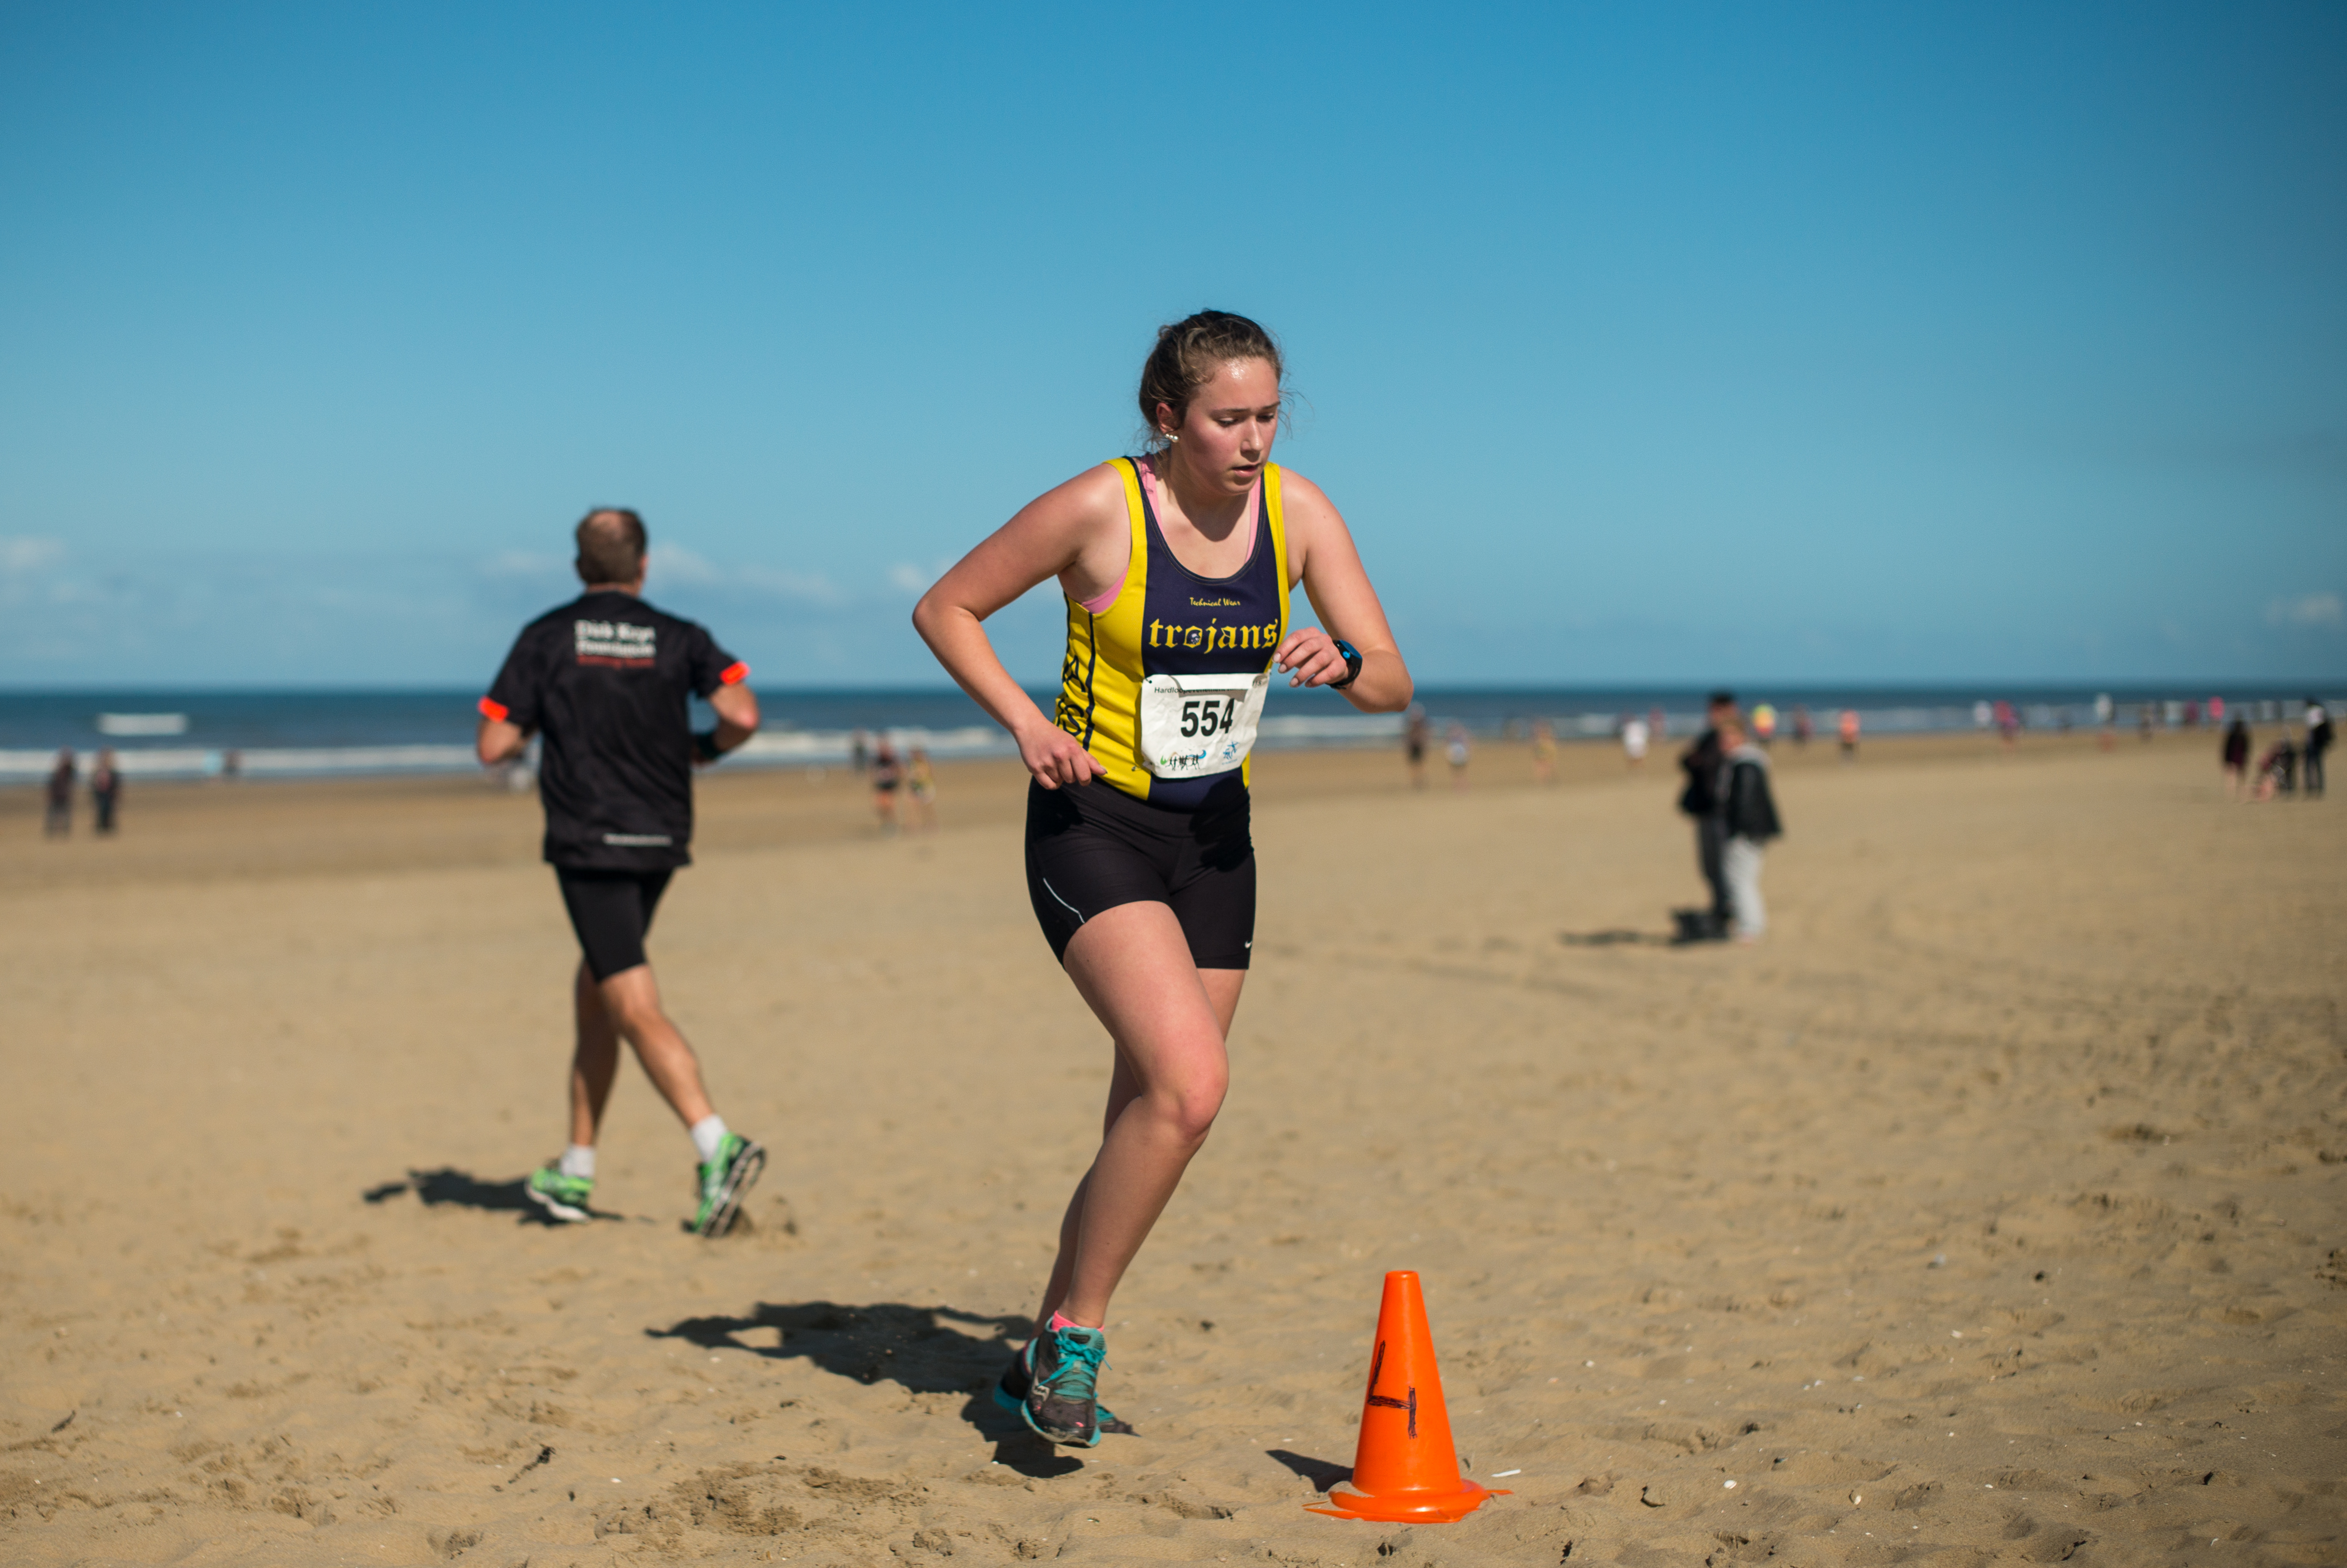
beach, sea, sand, person, running, recreation, jogging, race, sports, endurance, athletics, physical exercise, human action, endurance sports, ultramarathon, long distance running